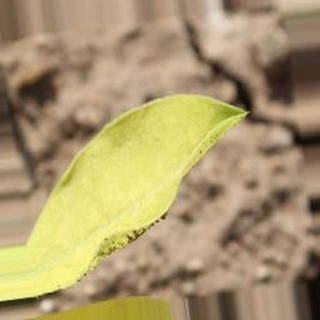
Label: groundnut_nutrition_deficiency